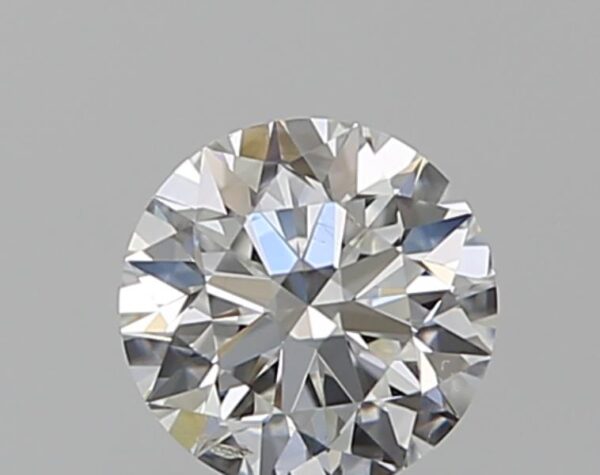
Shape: round
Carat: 0.5
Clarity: SI1
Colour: G
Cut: EX
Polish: EX
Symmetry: VG
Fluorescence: N
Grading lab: GIA
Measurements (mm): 5.04 x 5.08 x 3.16